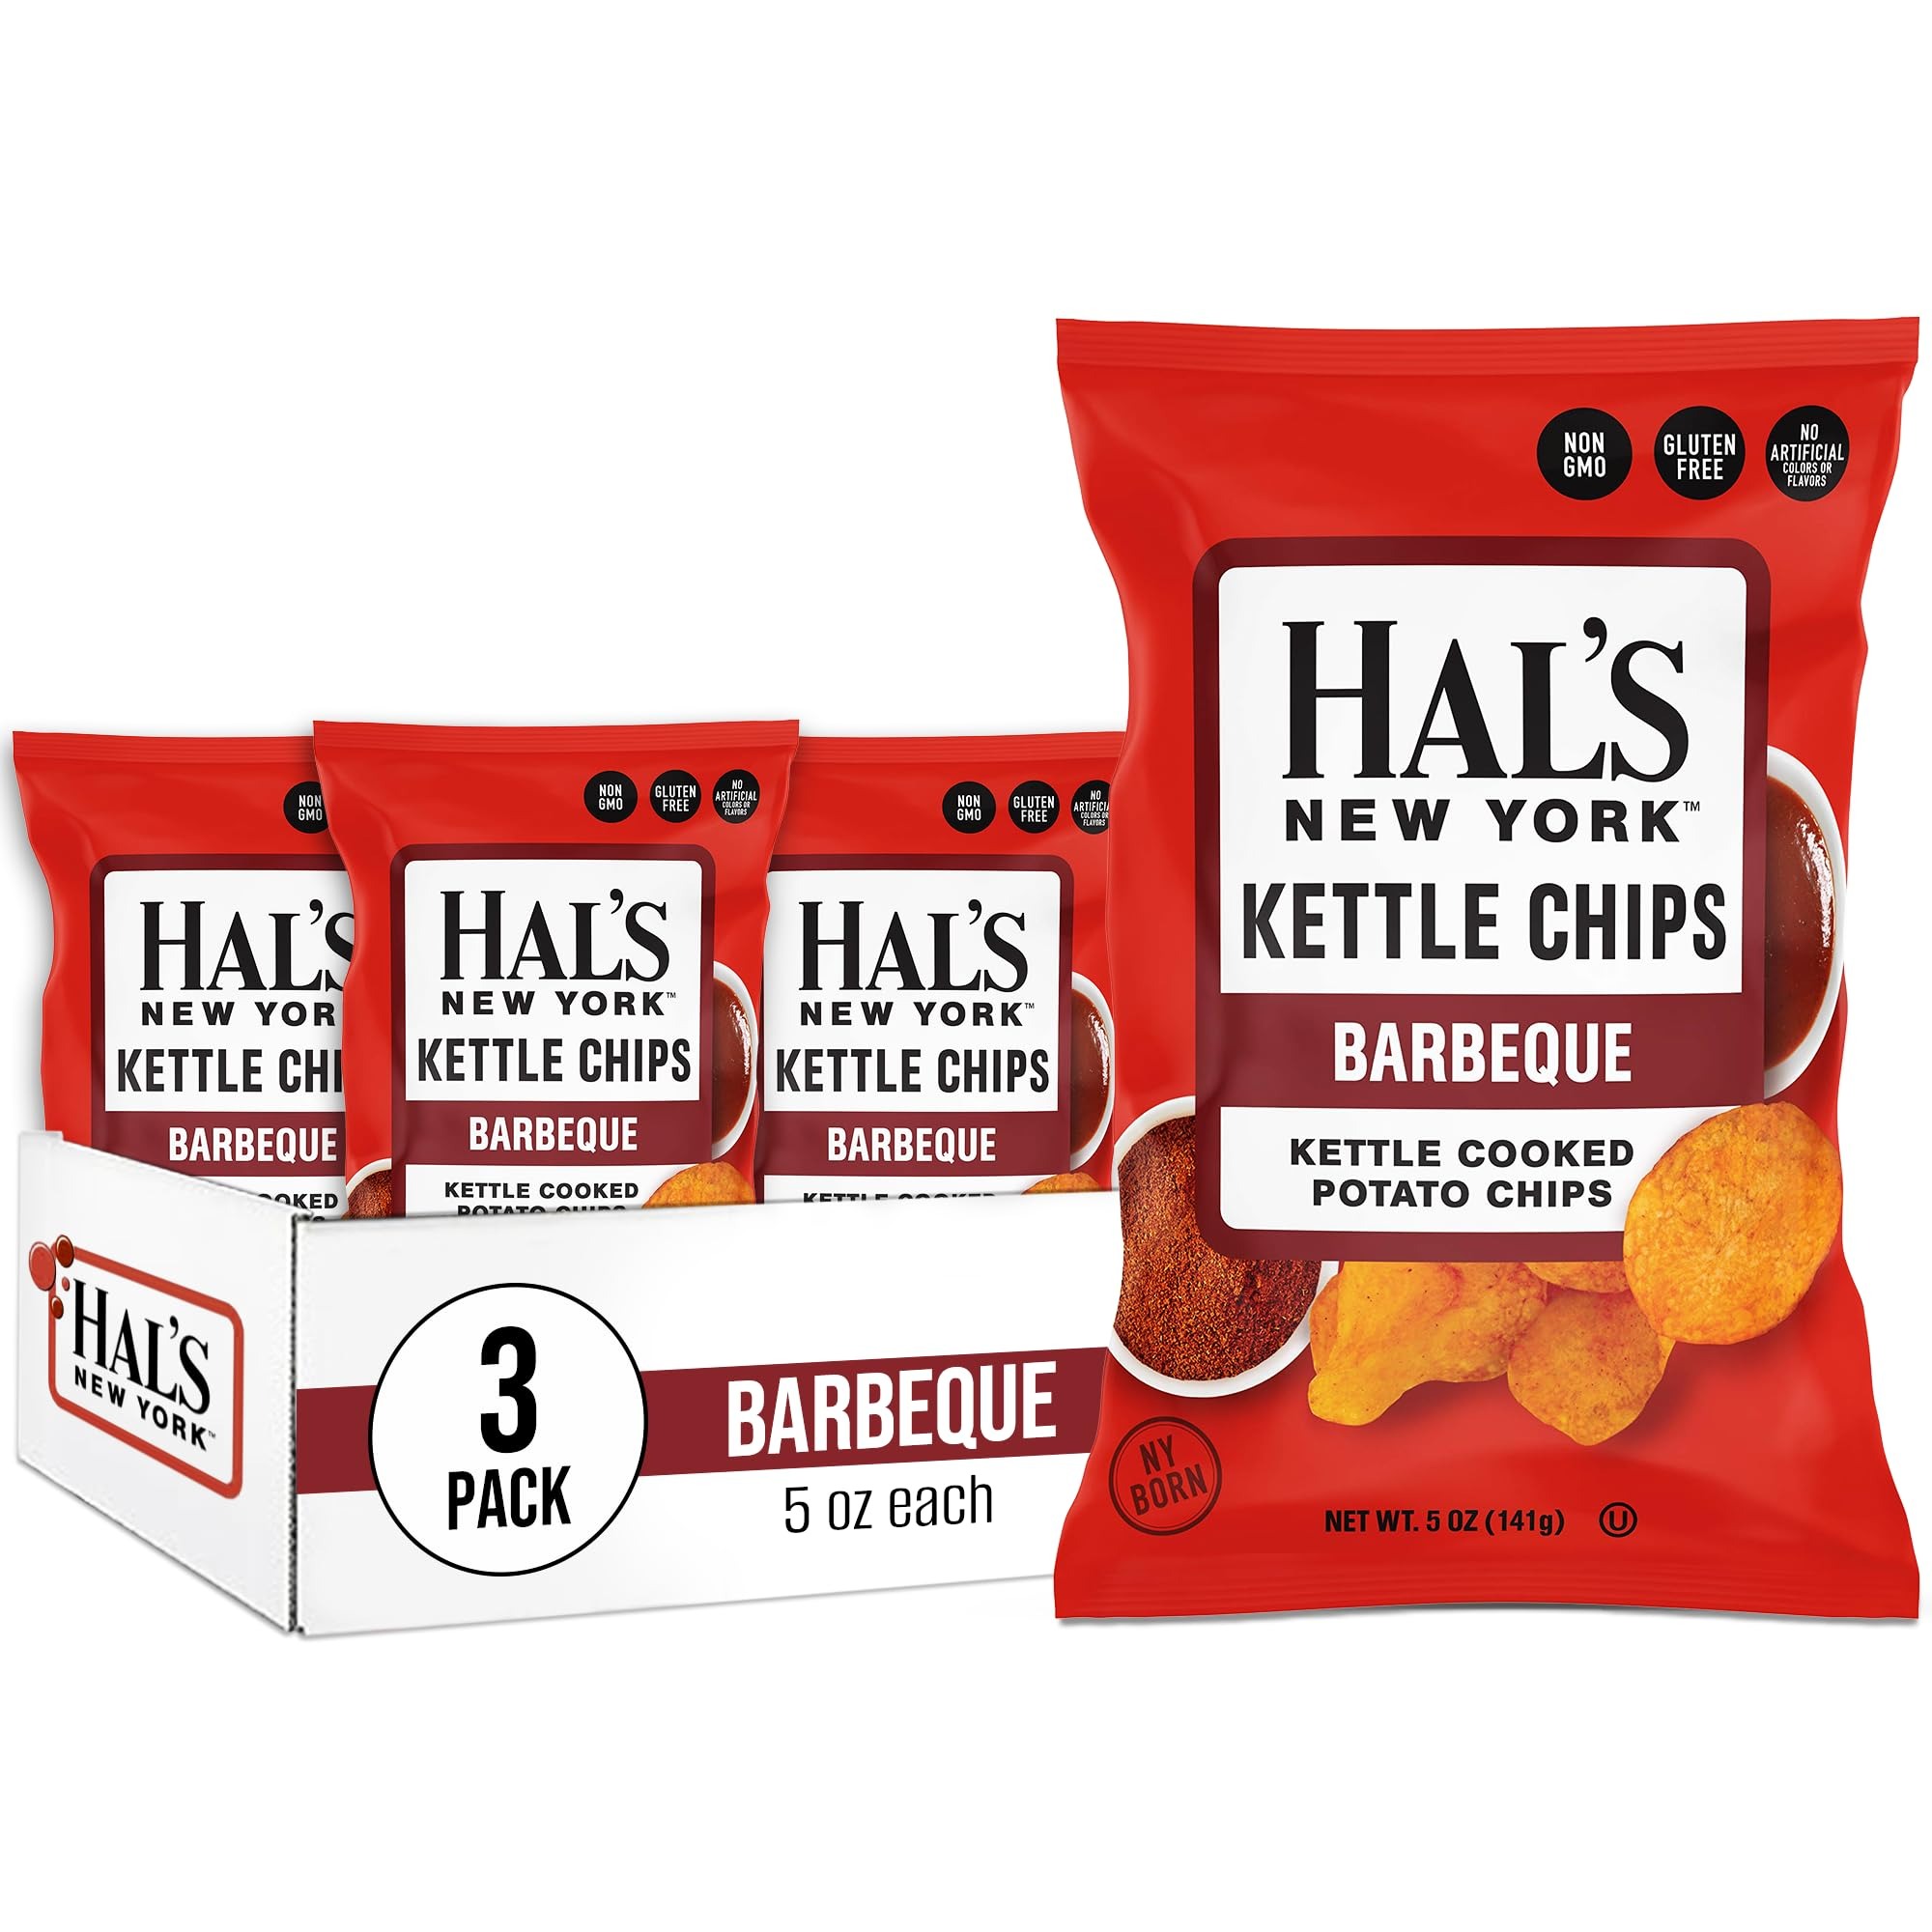
Item Name: Hal's New York Kettle Cooked Potato Chips, Gluten Free, BBQ, 5 oz Bag (Pack of 3)
Bullet Point 1: Hal's New York Potato Chips
Bullet Point 2: Gluten Free Kettle Cooked Potato Chips
Bullet Point 3: Kosher
Product Description: Hal was NY BORN, NY MADE. He loved to tease his sons by calling potato chips “crackers”. Today we pay tribute to Hal by bringing you great tasting Hal’s New York Kettle Cooked Potato Chips (or crackers) in the flavors that he loved. FROM OUR FAMILY TO YOURS... ENJOY!
Value: 3.0
Unit: Count

Price: 17.99